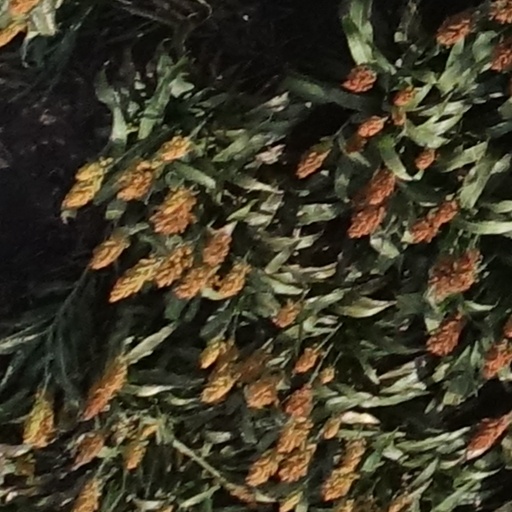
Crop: sorghum